Netherlands Armed Forces

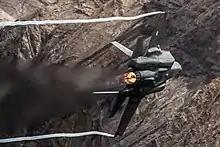
RNLASF F-35A Lightning II during cannon trials in October 2018.

The Royal Netherlands Air and Space Force is the military aviation and space warfare branch of the Netherlands Armed Forces and is led by the Commander of the Royal Netherlands Air and Space Force. The Air and Space Force operates a diverse fleet of fixed-wing and rotary aircraft, in addition to operating and maintaining multiple airbases. Moreover, Air and Space Force personnel contributes to the Joint Ground-based Air Defence Command by operating various air-defence systems while other units are dedicated to force protection. The Air and Space Force operates modern fighter aircraft, such as the F-16 Fighting Falcon and F-35 Lightning II, tankers, transports, helicopters, unmanned aerial vehicles, and various types of training aircraft. Until 2025, the Royal Netherlands Air and Space Force was called the Royal Netherlands Air Force.